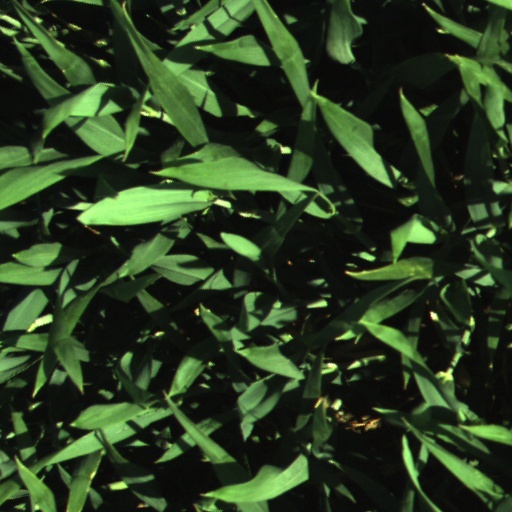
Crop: wheat